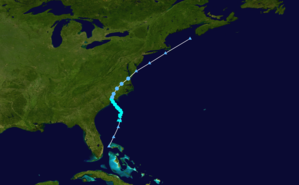
La saison 2015 des ouragans débute le 1ᵉʳ juin 2015 et va jusqu'au 30 novembre 2015, selon la définition de l'Organisation météorologique mondiale. Le premier système, la tempête tropicale Ana, s'est produite tôt du 7 au 11 mai mais le suivant Bill n'est arrivé qu'à la mi-juin et Claudette en juillet.